Shaun Maloney

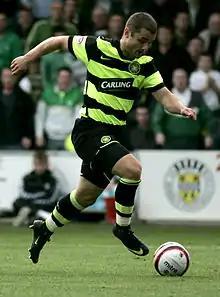
Maloney playing for Celtic in 2009

On 22 August 2008, Celtic announced the signing of Maloney on a four-year deal for a fee of £3 million. Maloney marked his return with a Man of the Match performance and two assists in his first match, after coming off the bench for Jan Vennegoor of Hesselink in a 3–0 victory over Falkirk at Celtic Park. Maloney scored his first goal after his return to Celtic in a 4–2 away win over Motherwell and managed his second the following week in a 3–1 away win at Kilmarnock. He finished the season with five goals, taking his total Celtic goals tally to 42.